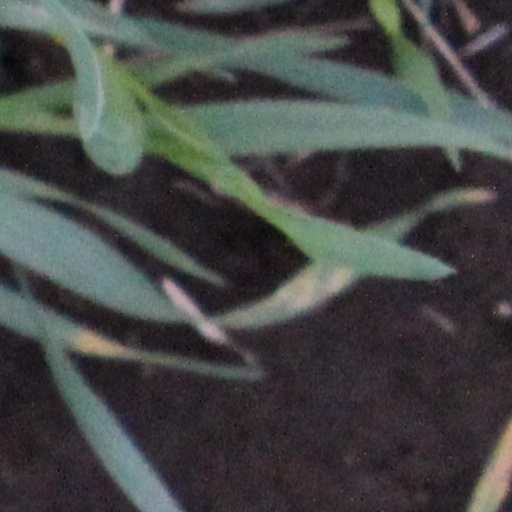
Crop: wheat